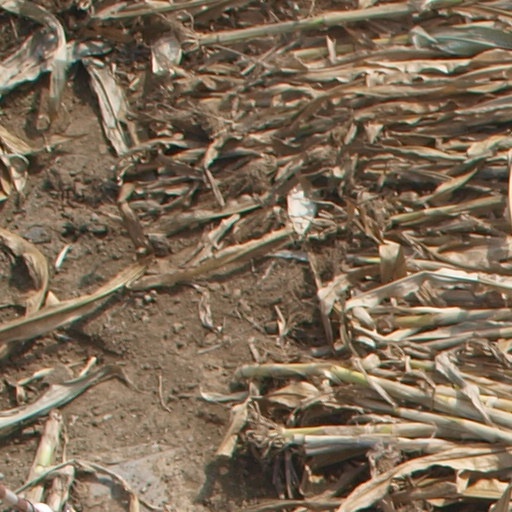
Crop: maize; corn